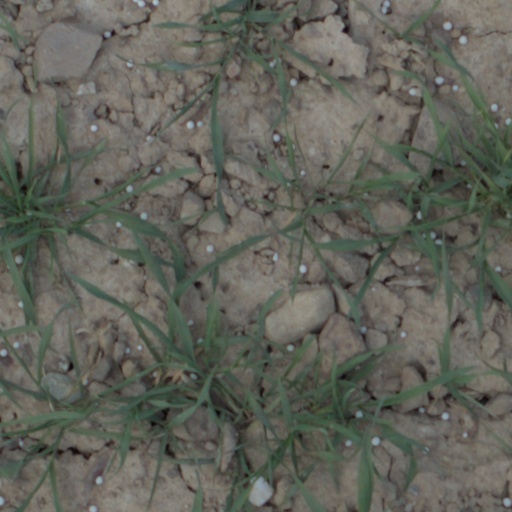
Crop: wheat